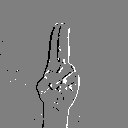
ASL letter: u